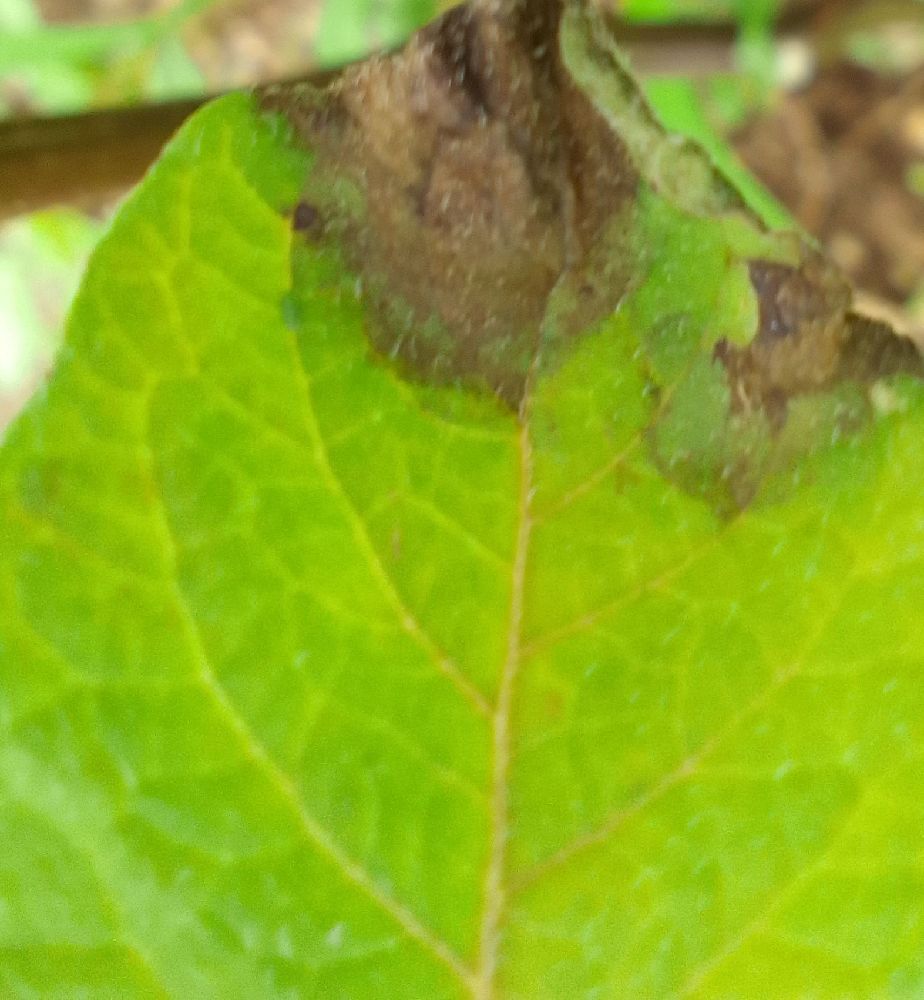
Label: Late blight